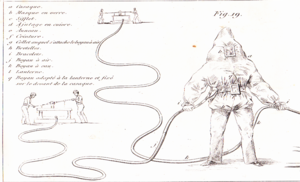
Dessin de la ""blouse Paulin"""
Un appareil respiratoire isolant est un appareil prodiguant une protection respiratoire et qui permet l'évolution de personnes dans une atmosphère non respirable, toxique, asphyxiante ou supposée comme telle. Dans son principe, il est similaire au scaphandre autonome utilisé en plongée sous-marine.
Jean-Charles-Gustave Paulin, né le 4 novembre 1785 à Sorèze est officier de l'armée de Napoléon, avant de commander le corps des sapeurs-pompiers de Paris et de devenir maire de Mareil-Marly. Il meurt à Paris le 1ᵉʳ mai 1867.